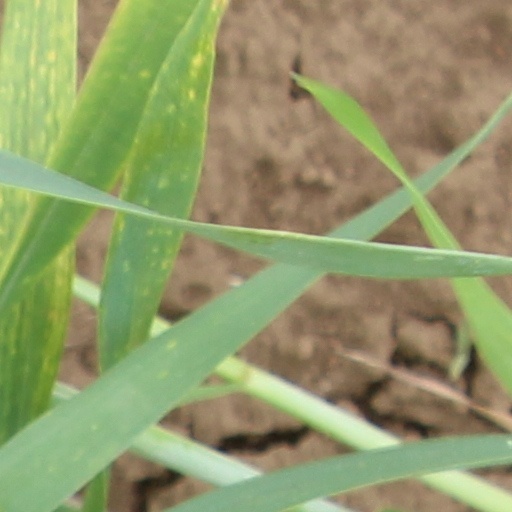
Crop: wheat